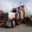
Label: truck